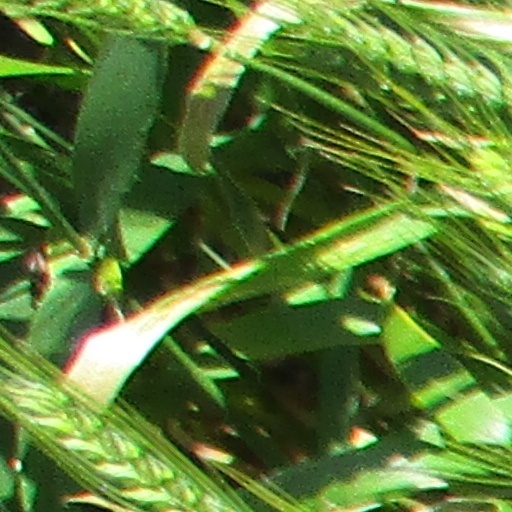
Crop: wheat